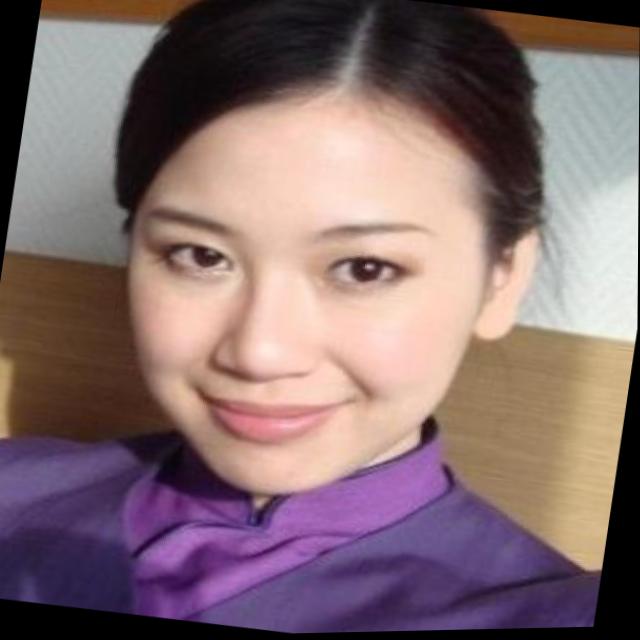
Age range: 21-44